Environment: real
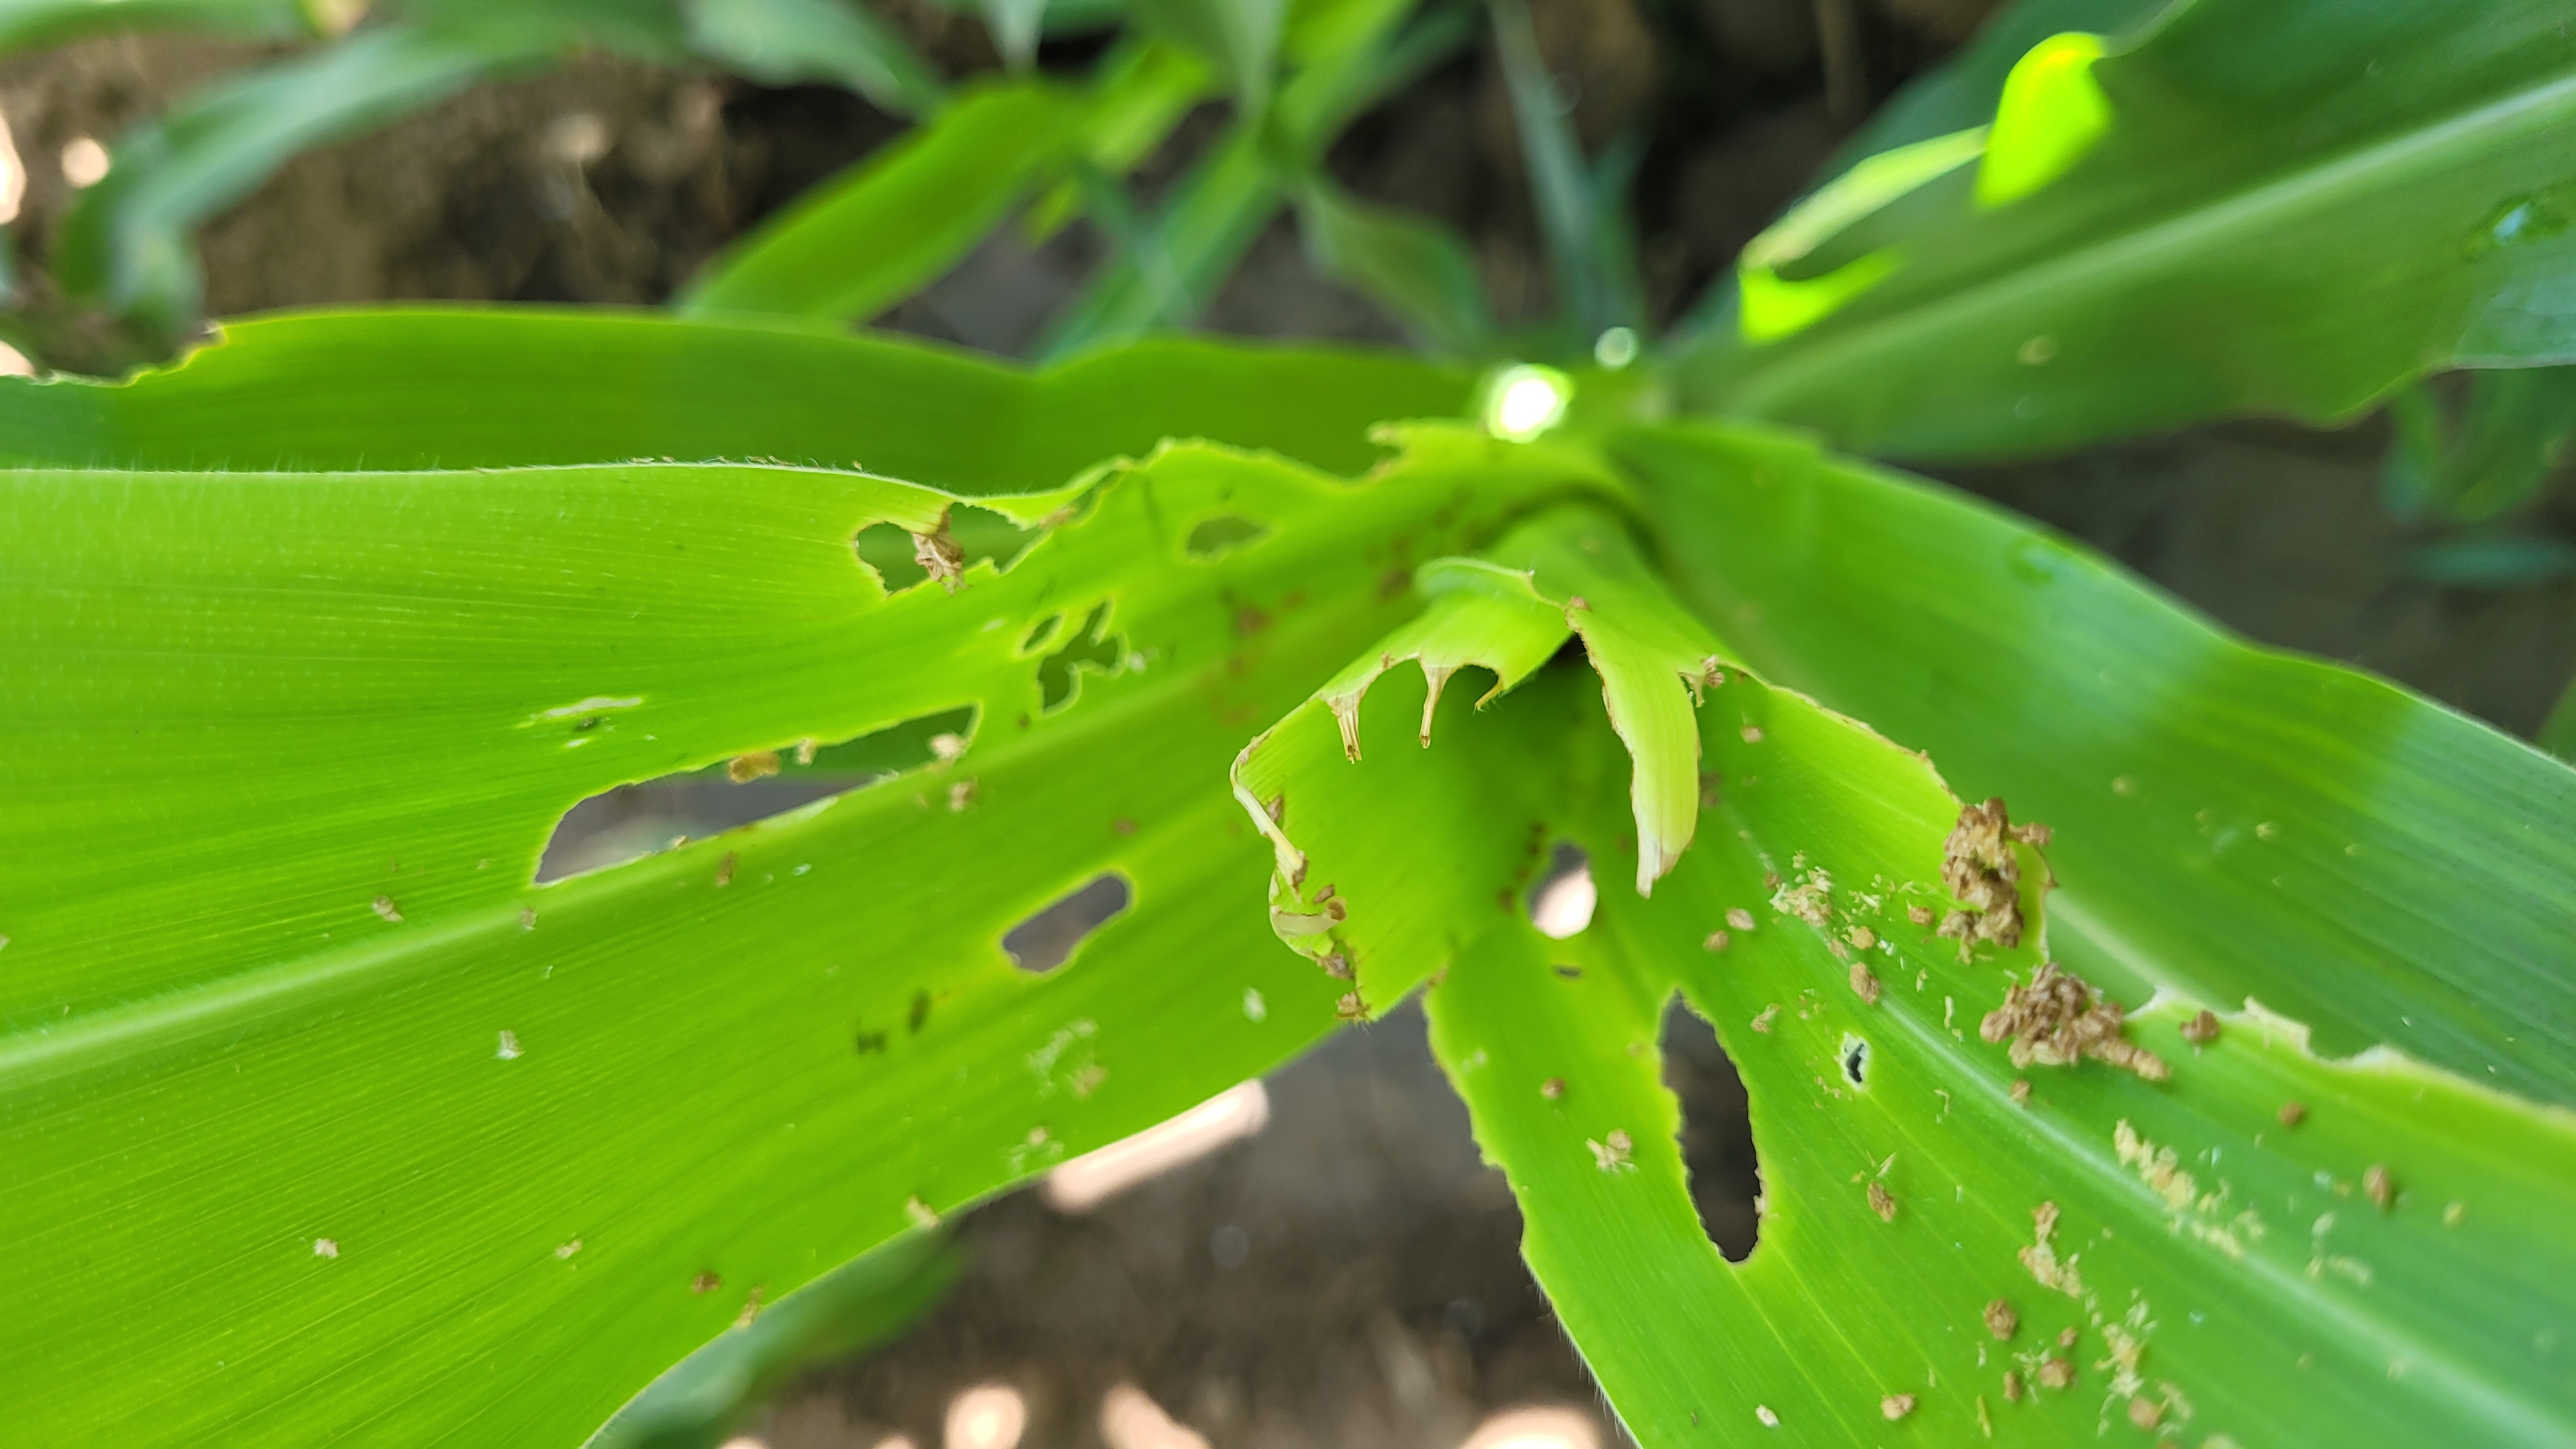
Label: fall_armyworm